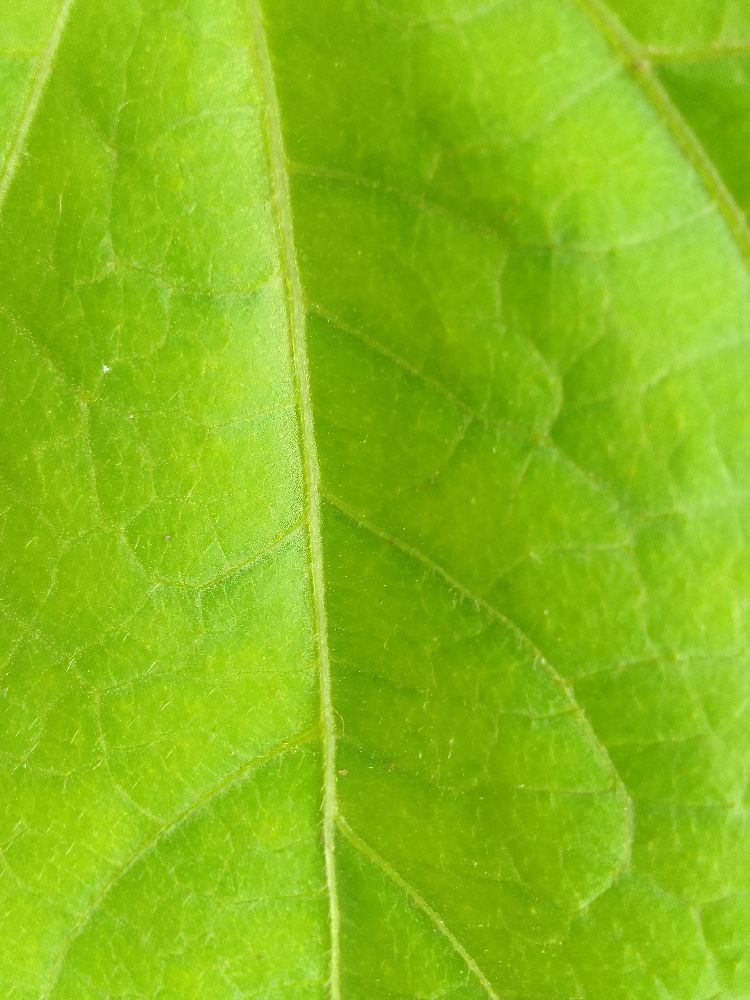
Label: healthy